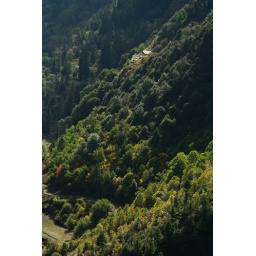
building with prayer flags up in the forest